Beijing South railway station

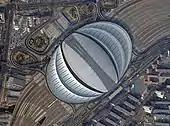
Satellite picture of the Beijing South Railway Station in 2017

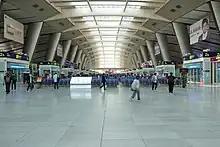
Beijing South Railway Station

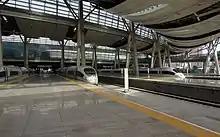
Beijing South Railway Station Platform

The enormous oval-shaped station was designed by the British architecture firm of TFP Farrells in collaboration with the Tianjin Design Institute. It was built from more than 60,000 tons of steel and of concrete by 4,000 workers in less than three years. The glass ceiling is outfitted with 3,246 solar panels to generate electricity. The structure spreads out like a ray or trilobite and covers , more than the Beijing National Stadium's . Its 24 platforms have the capacity to dispatch 30,000 passengers per hour or almost 241 million a year. The waiting area can accommodate 10,000 passengers.